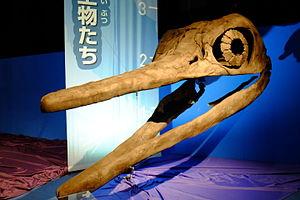
Shonisaurus est un genre éteint d'ichthyosaures géants, des reptiles marins de la famille des Shastasauridaequi vivaient dans ce qui est aujourd'hui l'Amérique du Nord. Les deux espèces rattachées au genre, Shonisaurus popularis et Shonisaurus sikanniensis, ont été découvertes respectivement au Nevada et en Colombie-Britannique. Elles ont vécu durant le Trias supérieur, au cours du Norien, il y a environ entre 227 et 208 Ma.